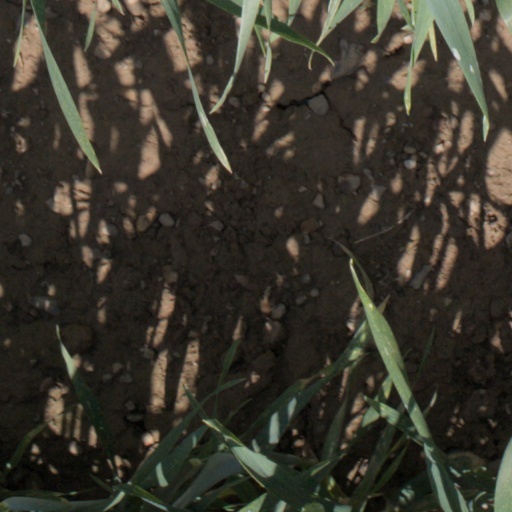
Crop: wheat